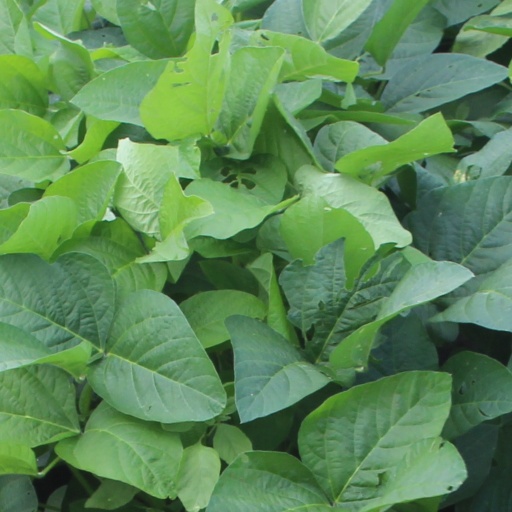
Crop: soybean